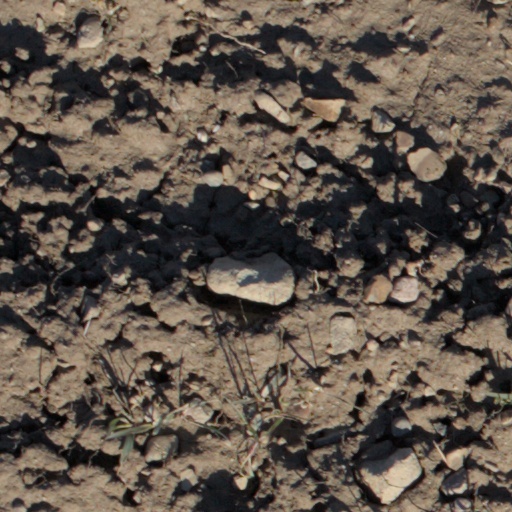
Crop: wheat